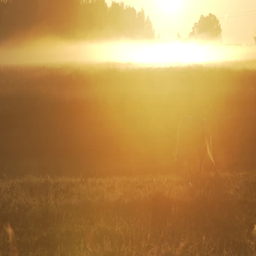
white horse grazing on a foggy pasture during sunrise